Operation Y and Shurik's Other Adventures

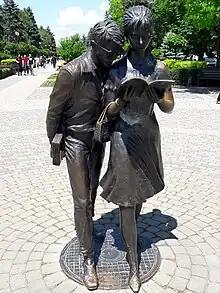
A monument to Shurik and Lida, Krasnodar

It's time for summer examinations at the University, and everyone is cramming for the exams. Shurik (and everyone else) is looking desperately for lecture notes and finally sees them in the hands of a girl on a streetcar, Lida, who is a student of the same university. As Shurik follows her reading the notebook over her shoulder, they become so deeply absorbed in reading the notes that Lida never looks up, instinctively assuming that Shurik is one of her fellow students. The two are completely engrossed in reading and never look at or speak to each other, following a sort of humorous pantomime.